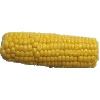
Label: Corn 1